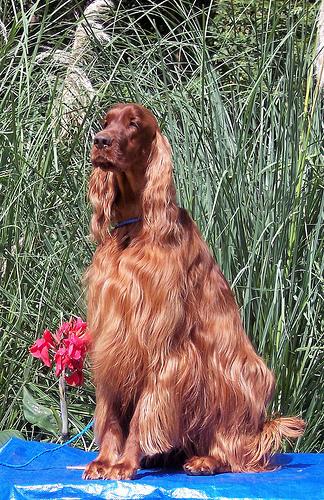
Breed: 207-n000011-Irish_setter